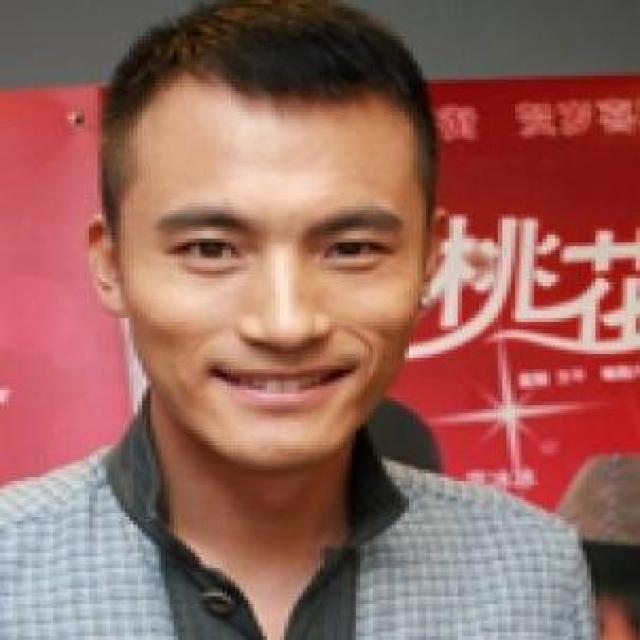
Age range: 21-44